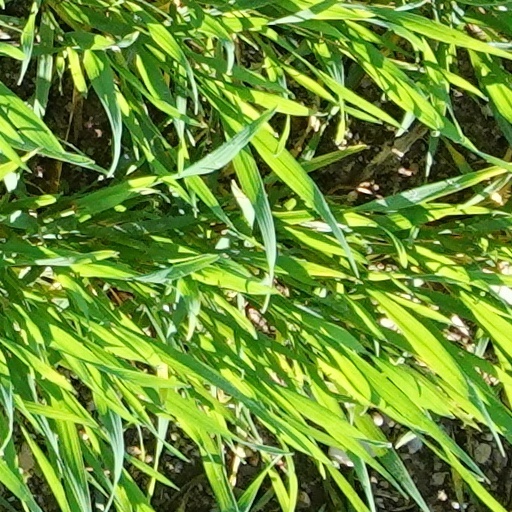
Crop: wheat